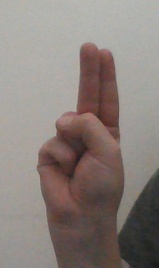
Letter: taa